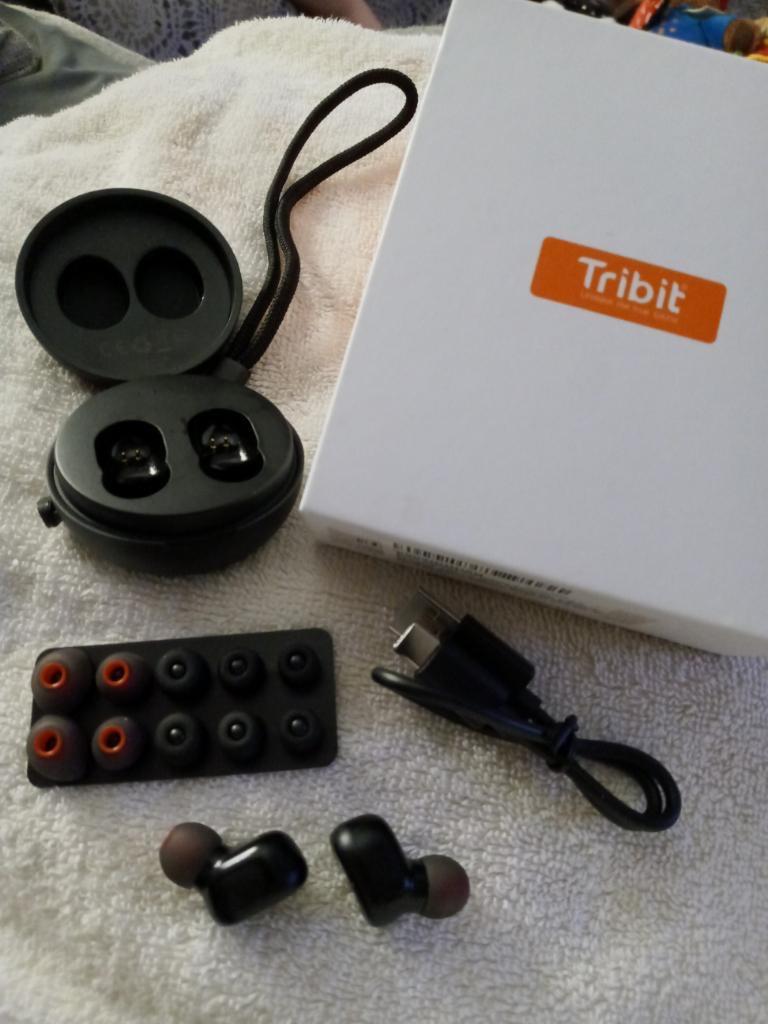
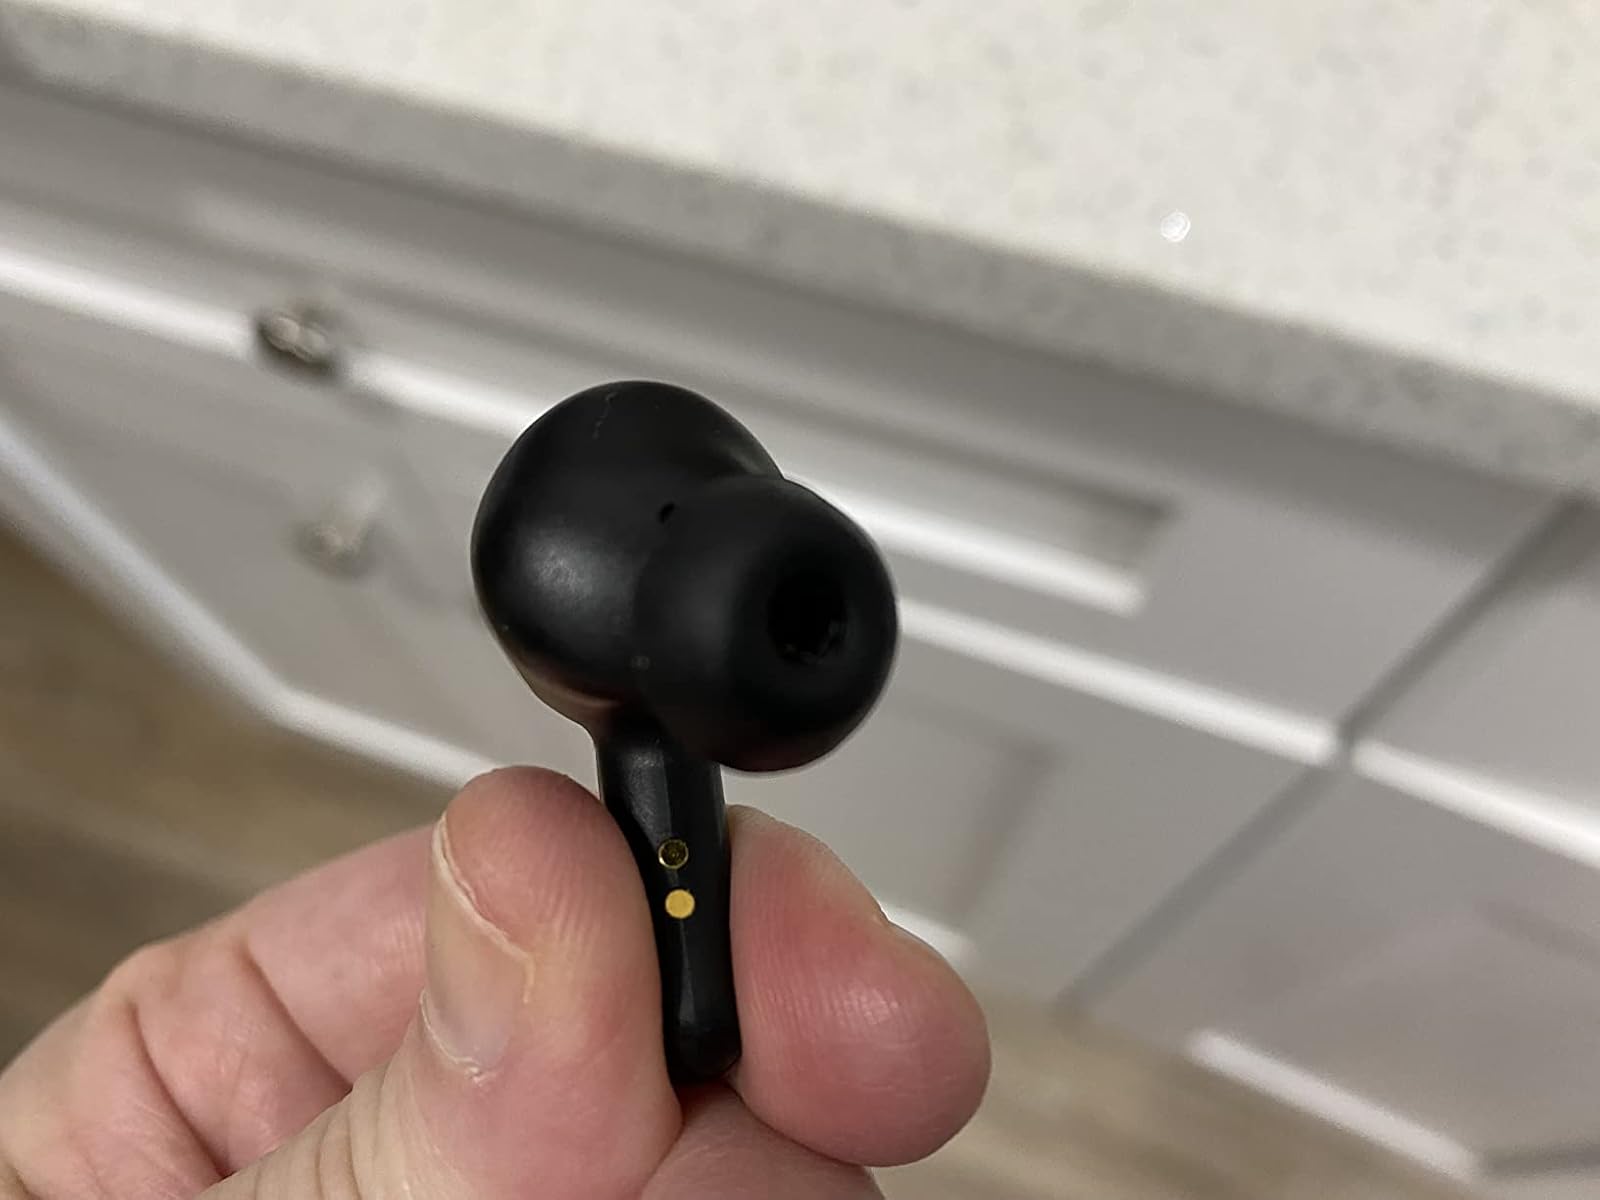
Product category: earbuds
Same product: no